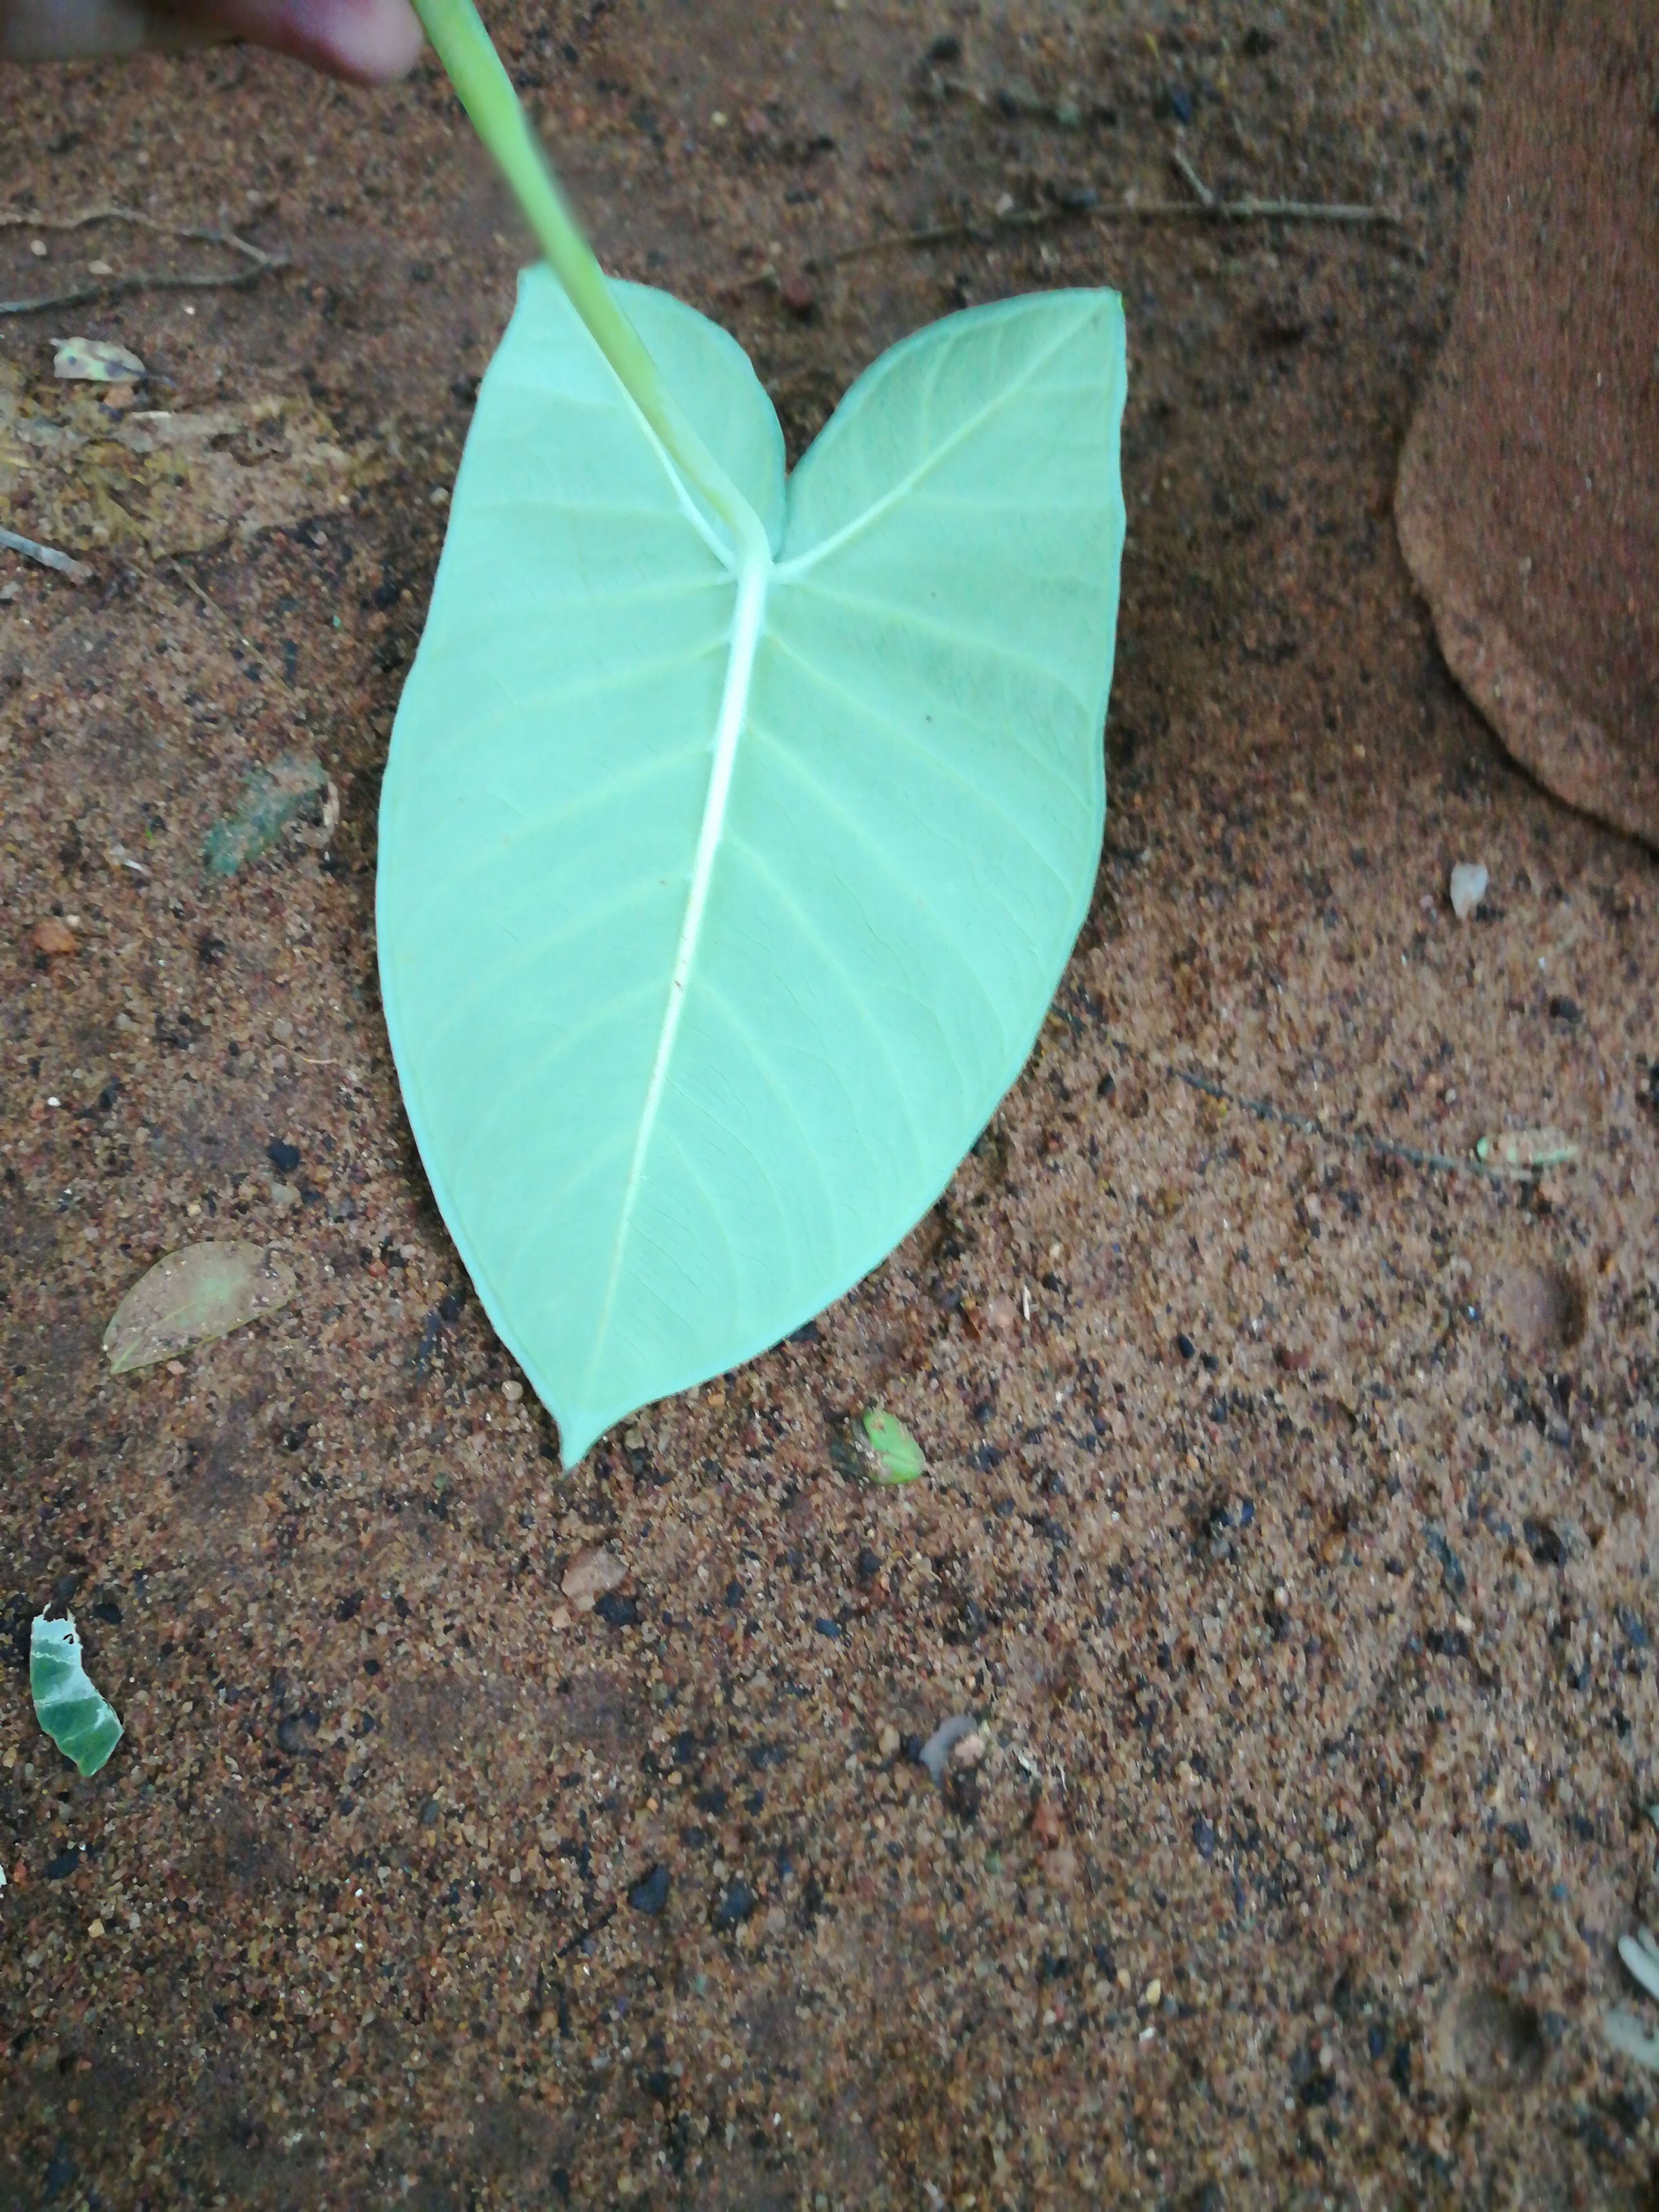
Plant: Taro